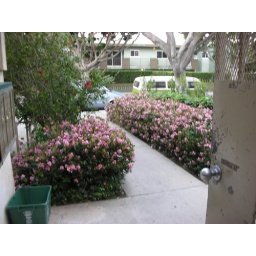
flowers in front of the gate of home